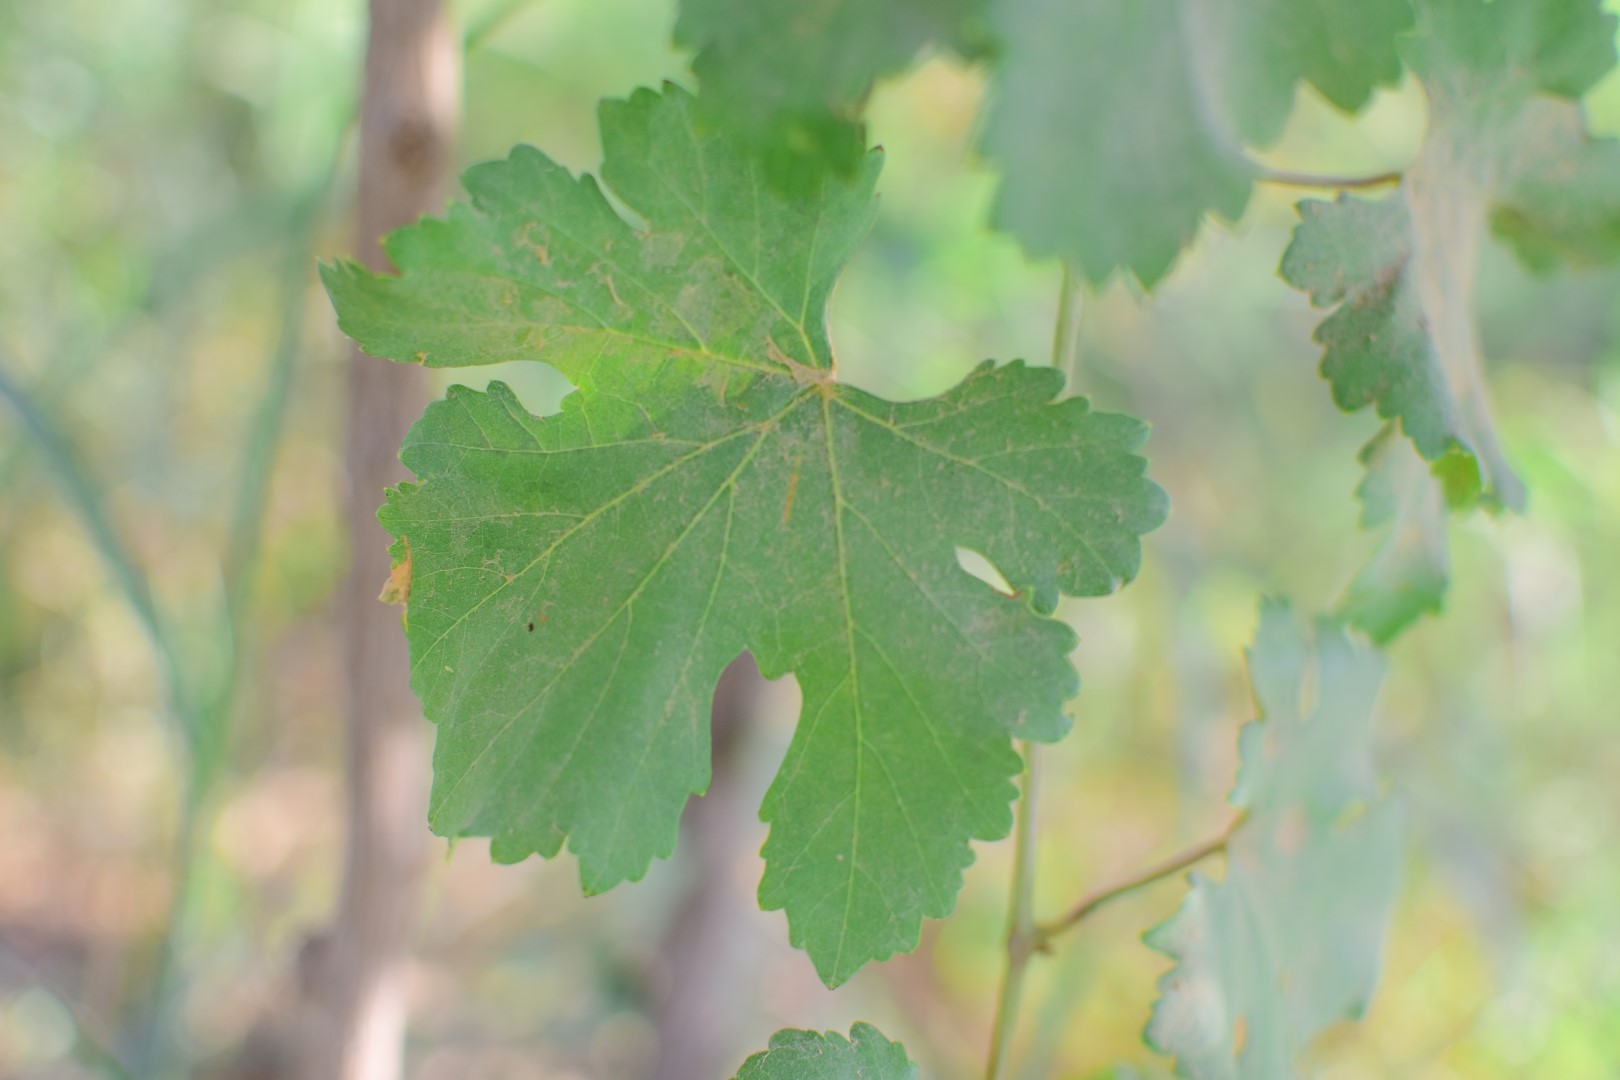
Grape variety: Deas Al-Annz